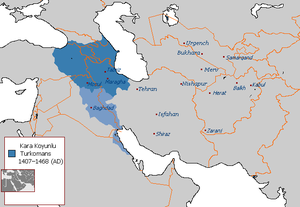
Kara Koyunlu
Kara Koyunlu-rigets største udstrækning (1407–1468)
Kara Koyunlu eller Qara Qoyunlu var et shiitisk klan-baseret dynasti som havde herredømmet over det nuværende Østtyrkiet, Aserbajdsjan, Vestiran og Irak i mellem 1375 og 1468.